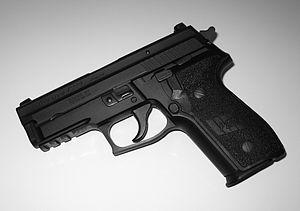
Le Sig-Sauer P228 est un pistolet semi-automatique de calibre 9 mm Parabellum destiné à armer les policiers en civil. Il est commercialisé depuis 1988 et a engendré un dérivé : le P229, variant par le calibre et la forme de la culasse. Ces modèles sont de fabrication suisse.